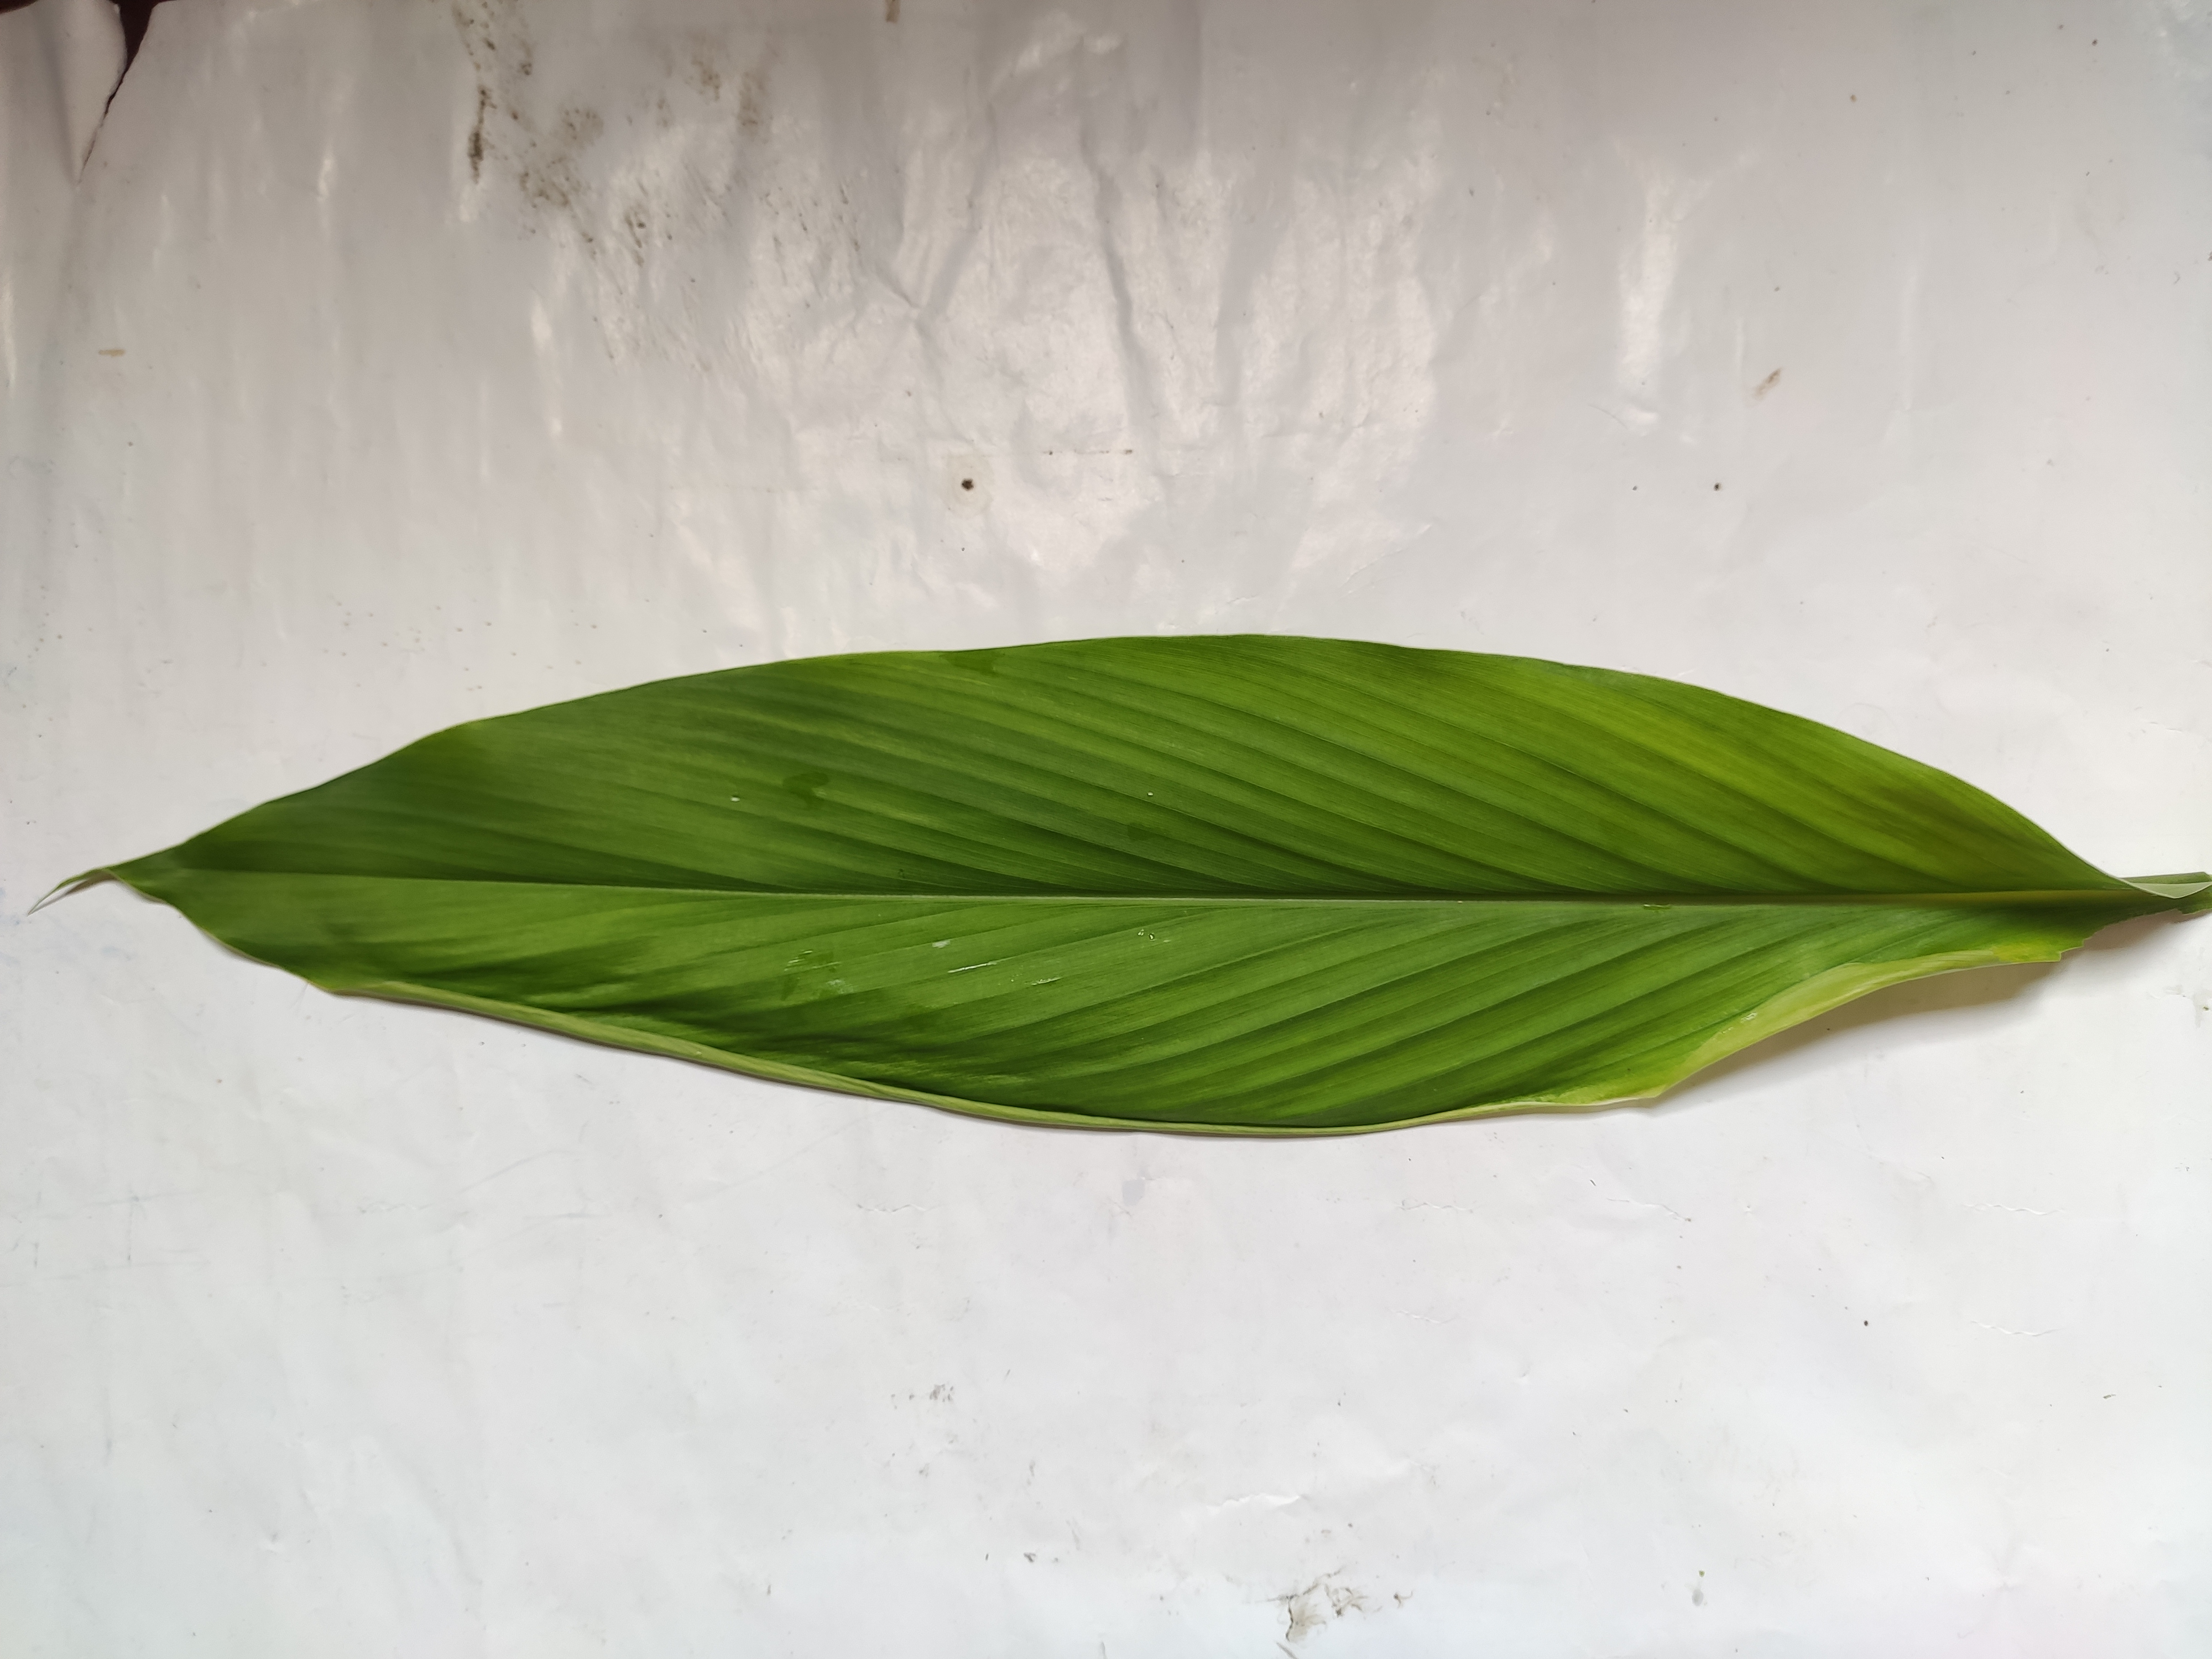
Label: Healthy_Leaf